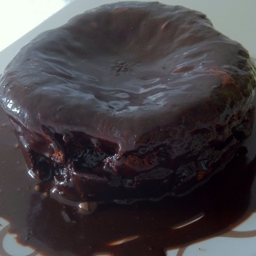
A chocolate lave cake sitting on top of liquid chocolate.
A chocolate dessert is sitting on a plate.
A large frosted chocolate cake on a table.
there is a large piece of cake that is on a white plate
A round chocolate cake covered with a chocolate glaze.